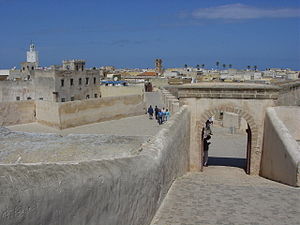
El Jadida
El Jadida er en by i det vestlige Marokko i regionen Casablanca-Settat, med et indbyggertal på cirka 144.000. Byen er hovedstad i en region af samme navn, og ligger ved kysten til Atlanterhavet.